Ryan Dinwiddie

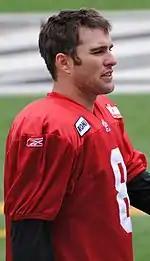
Dinwiddie with the Saskatchewan Roughriders.

On May 26, 2010, it was announced that Dinwiddie had signed a contract with the Saskatchewan Roughriders. Dinwiddie was once again reunited with Doug Berry, who was now Saskatchewan's offensive coordinator. In 2010, Dinwiddie served as back-up to Darian Durant. The Roughriders went to the Grey Cup, and lost to the Montreal Alouettes 21-18.